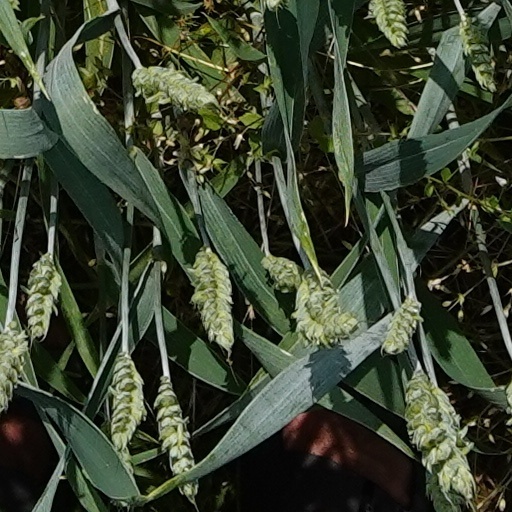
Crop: wheat